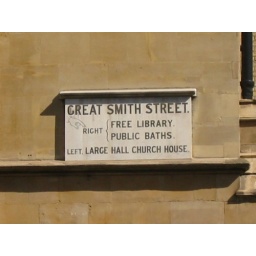
interesting street sign near Westminster Abbey